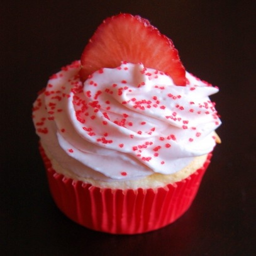
cake : happy 4th birthday priscilla !